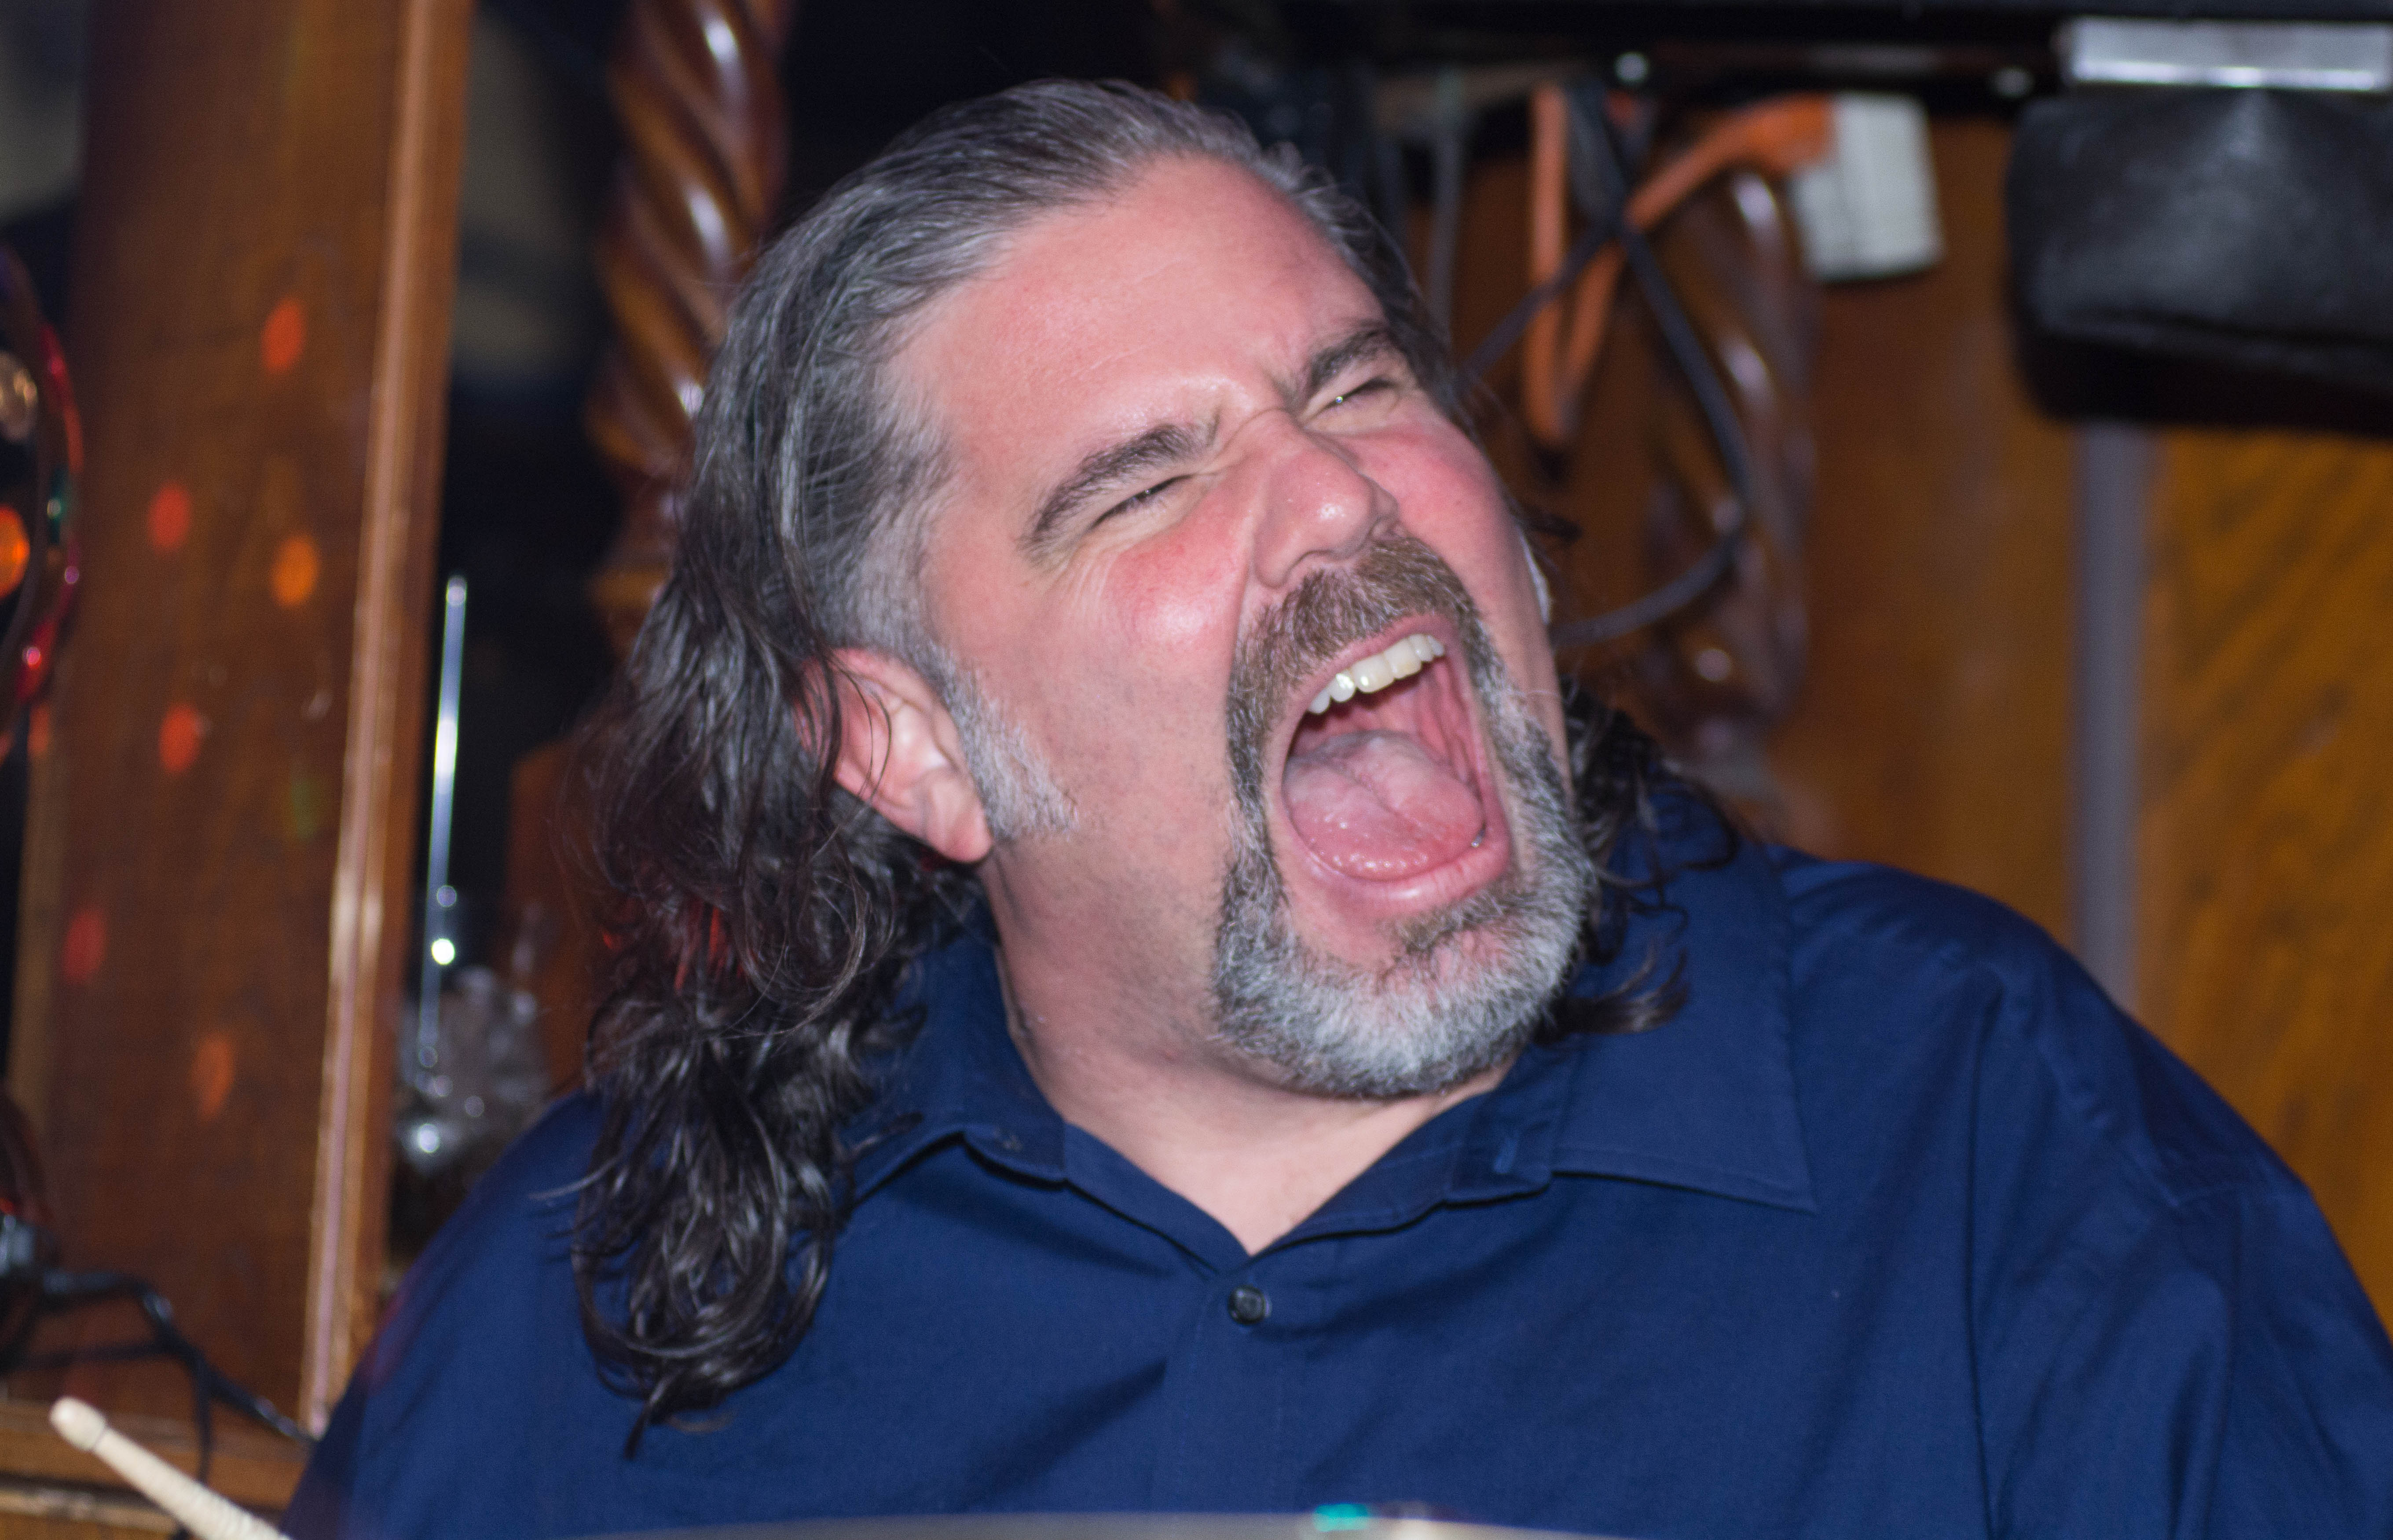
person, hair, facial expression, nose, head, singing, organ, bluesdrummer, waltertroutband, michaelleasure, facial hair